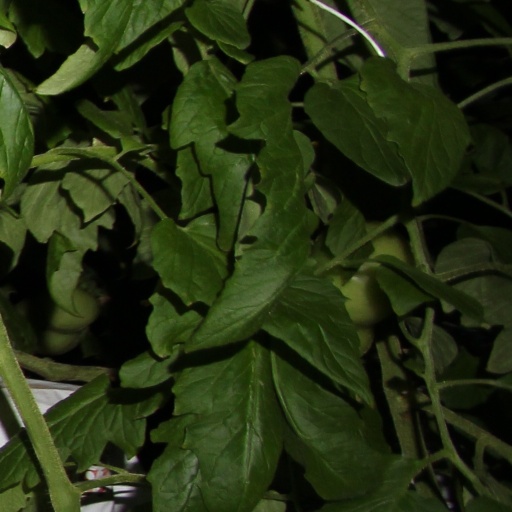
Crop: tomato